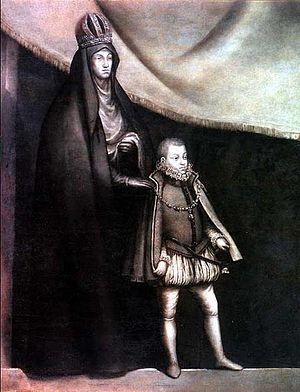
Philippe II, né le 21 mai 1527 à Valladolid et mort le 13 septembre 1598 au palais de l'Escurial, fils aîné de Charles Quint et d'Isabelle de Portugal, est roi d'Espagne, de Naples et de Sicile, archiduc d'Autriche, duc de Milan et prince souverain des Pays-Bas de l'abdication de son père en 1555 à sa mort. Il devient également roi de Portugal après l'extinction de la maison d'Aviz, en 1580. Du fait de son mariage avec Marie Tudor, il est roi d'Angleterre de 1554 à 1558.